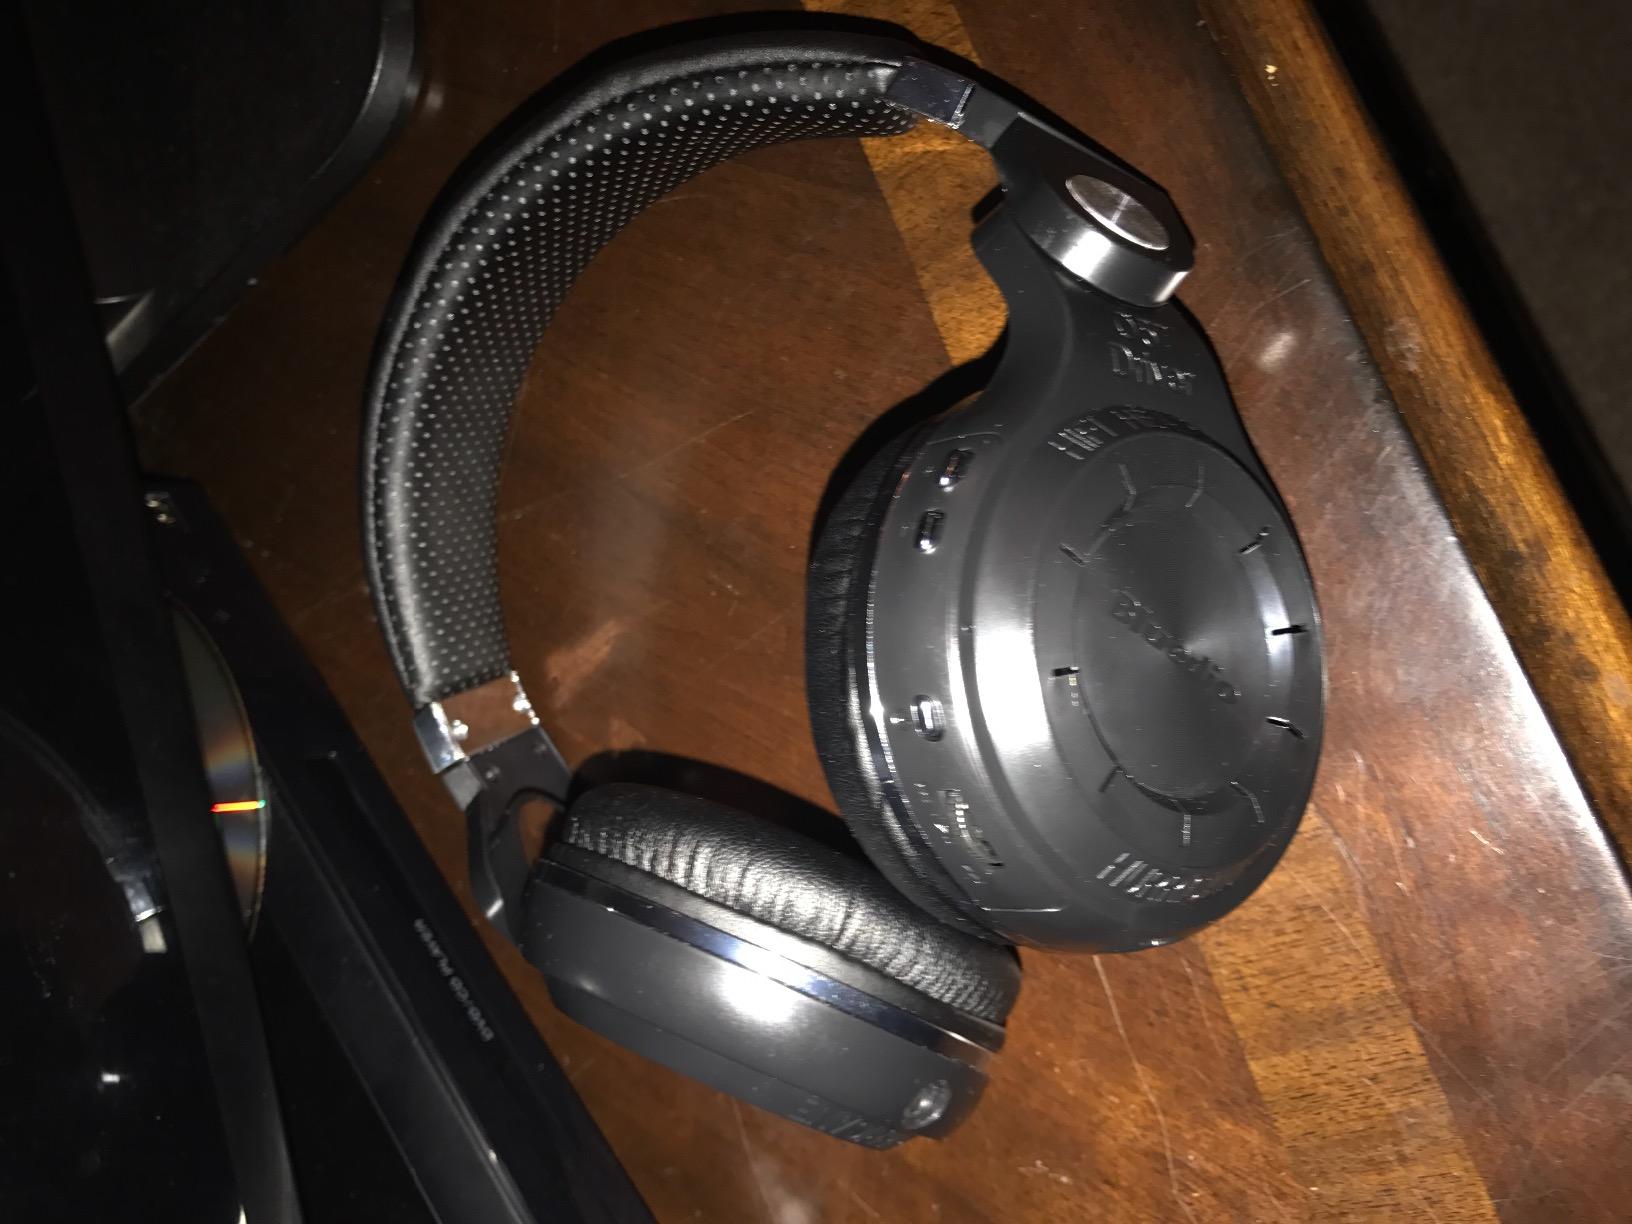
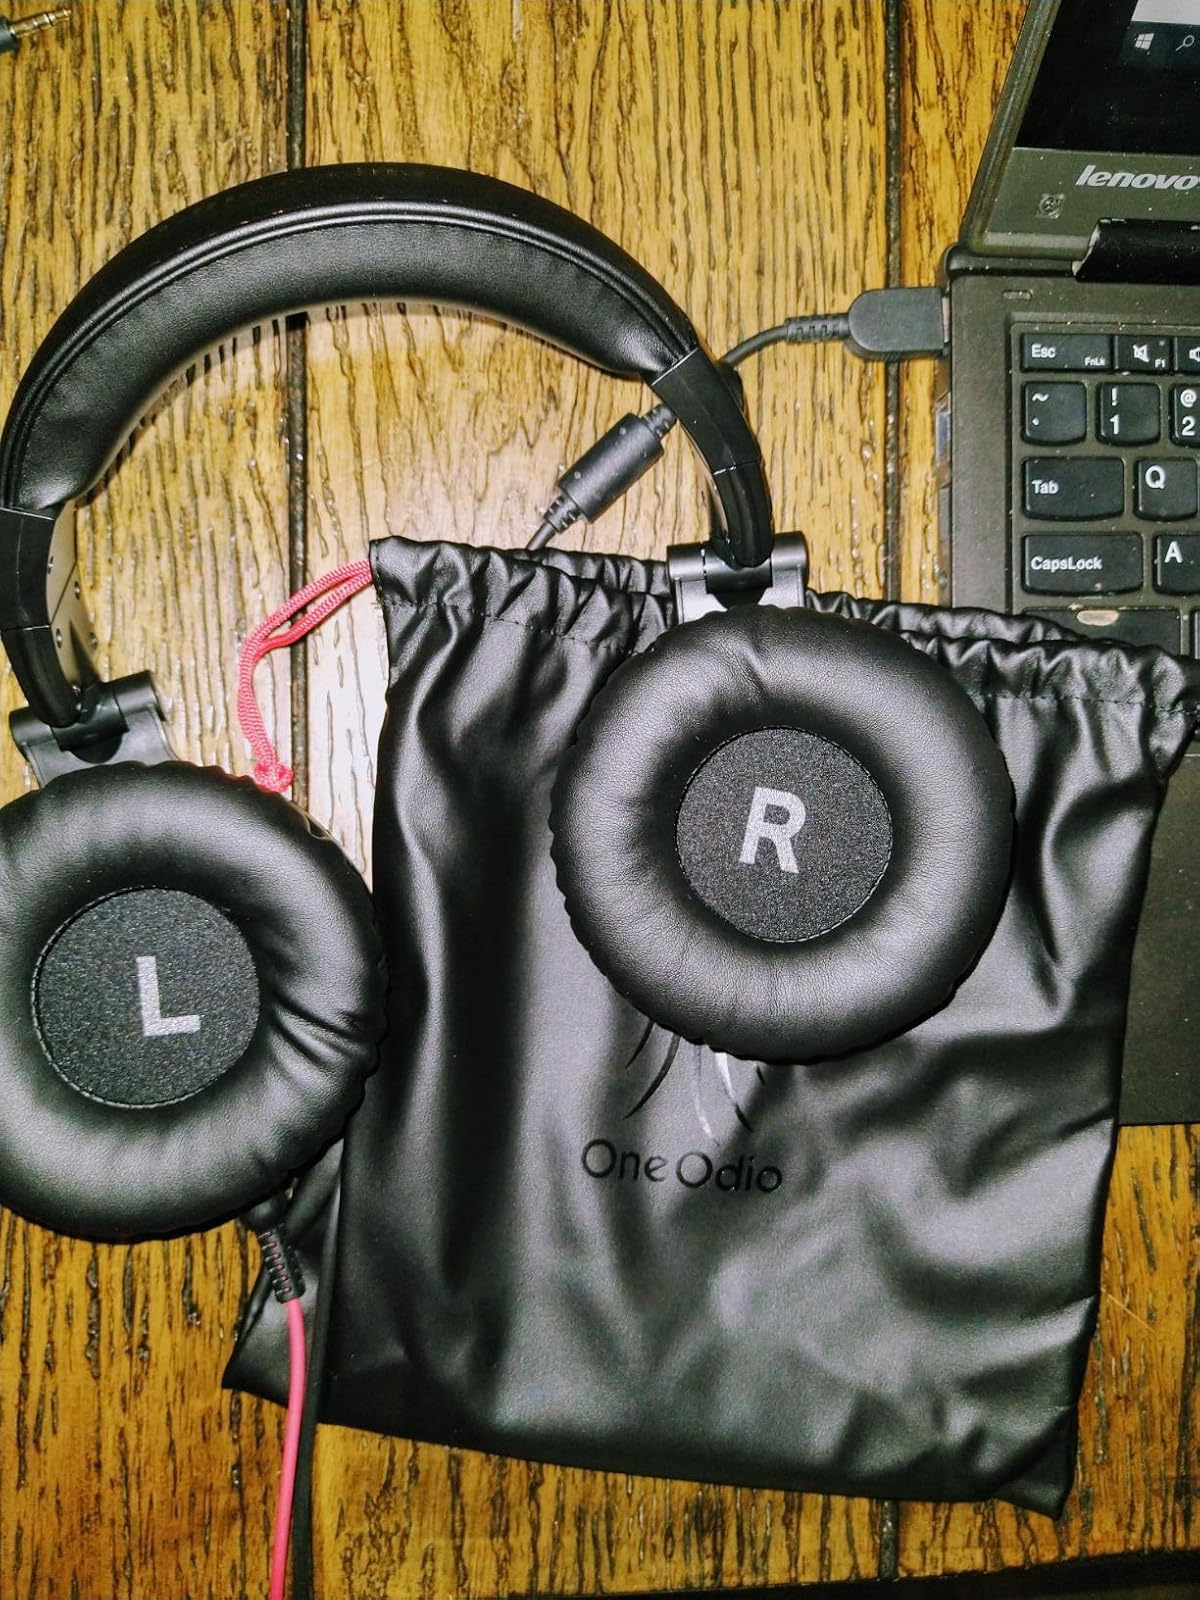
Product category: headphones
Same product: no